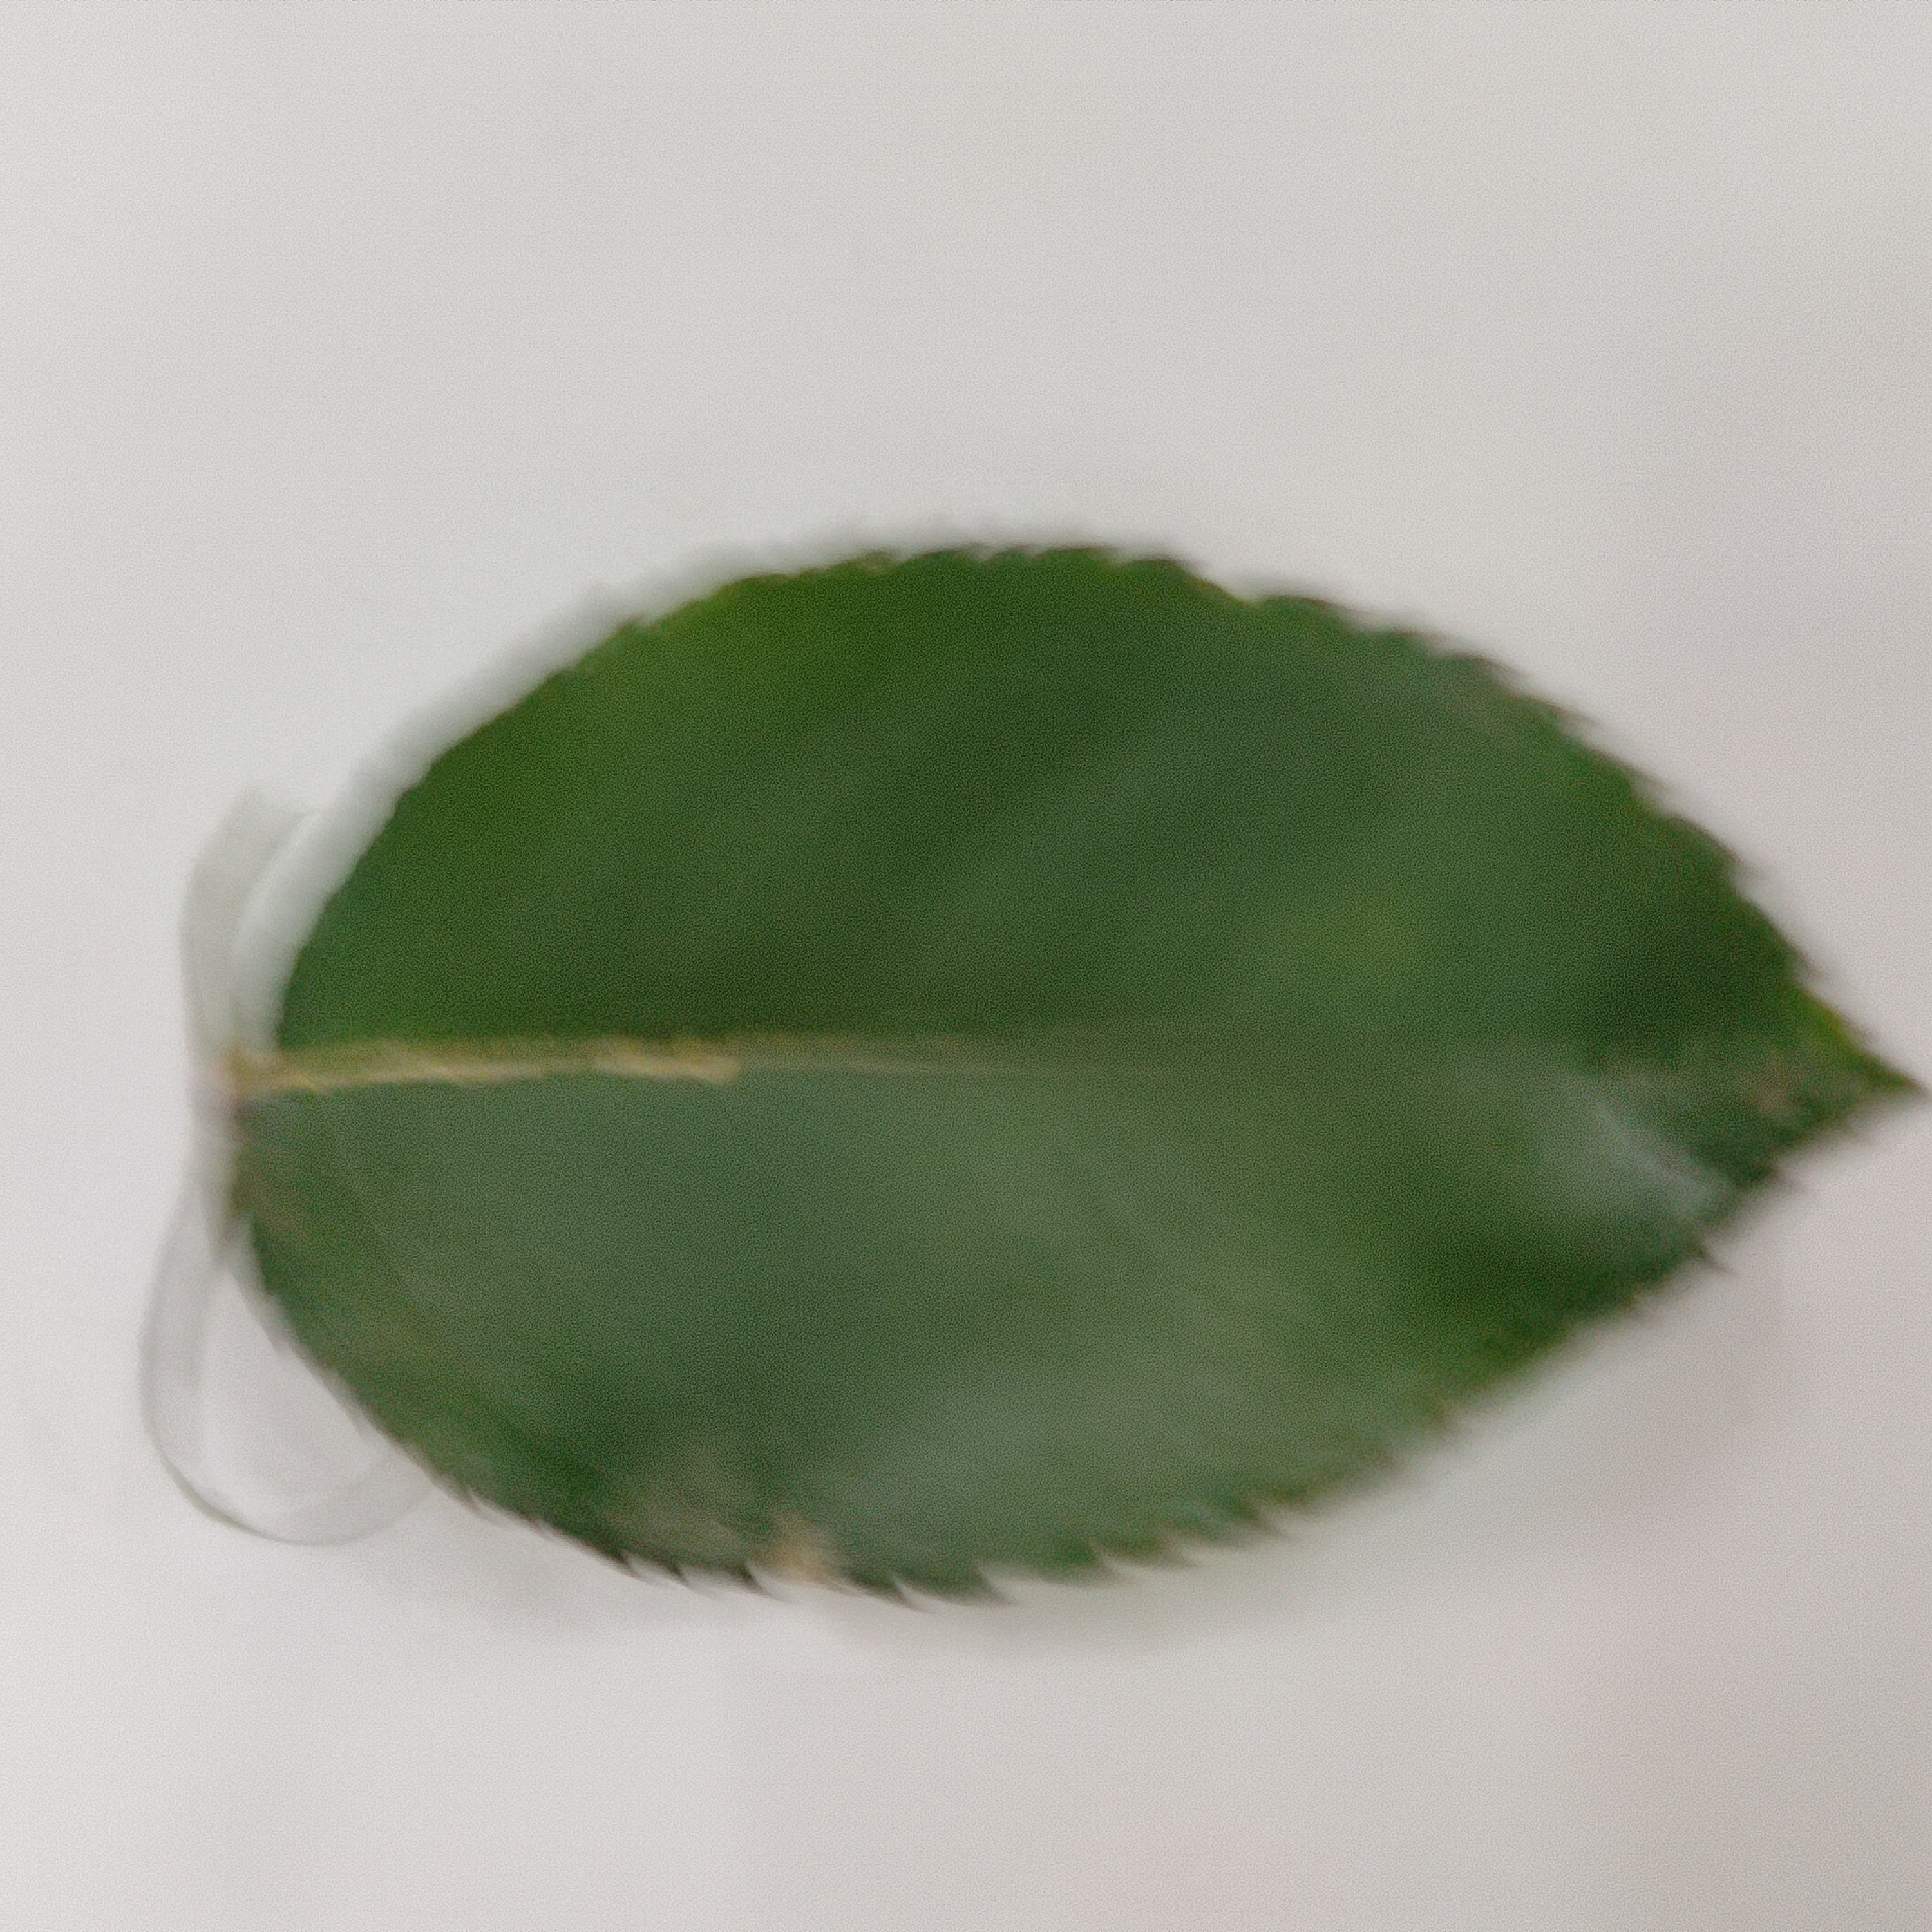
Label: Healthy Leaf